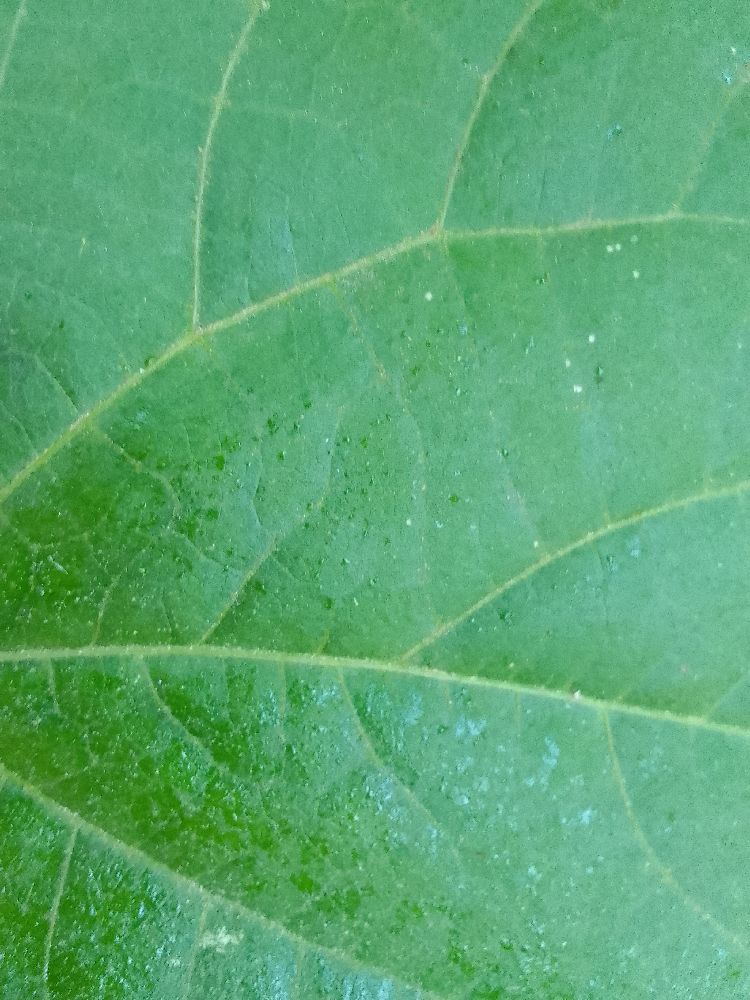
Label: healthy